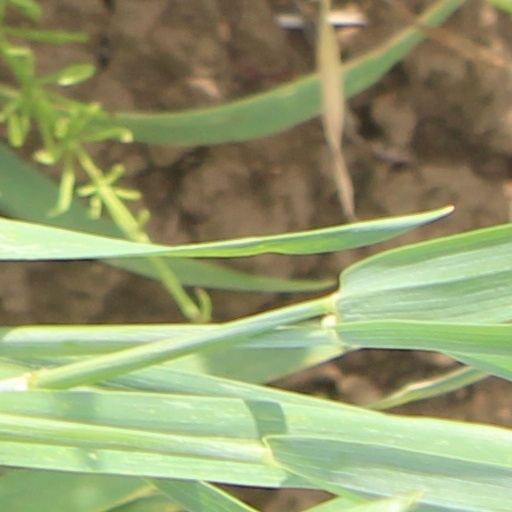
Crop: wheat